"Weird Al" Yankovic (album)

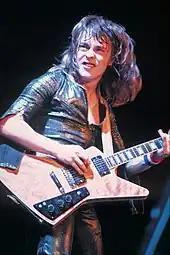
"Ace rock guitarist" Rick Derringer (pictured in 1974) produced ""Weird Al" Yankovic".

After hearing Yankovic's parody of his song "I Love Rock 'n' Roll" entitled "I Love Rocky Road", songwriter Jake Hooker suggested to guitarist Rick Derringer that he would be the perfect producer for the burgeoning parodist. Despite being a rock musician, Derringer had been raised in a family that enjoyed novelty music, and so he agreed to work with Yankovic. Using his music industry prestige, Derringer convinced Cherokee Studios to record an album's worth of Yankovic's songs gratis, to be paid from future sales revenue.